Prince Arthur Hotel

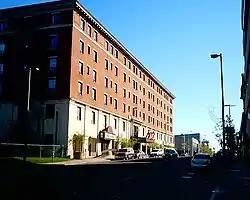
The Prince Arthur Waterfront Hotel

The Prince Arthur Hotel, now known as The Prince Arthur Waterfront Hotel is a hotel in Thunder Bay, Ontario. The hotel was built by the Canadian Northern Railway, and was operated as a CN Hotel until 1955. The hotel was sold and now operates as an independent.